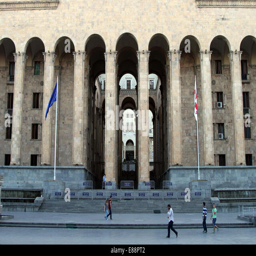
pedestrians walk past the old parliament building